Hairstyle

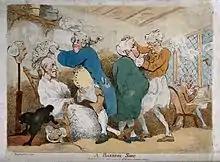
In the late 18th century and early 19th century, powdered wigs were popular

Hair dressing may include cuts, weaves, coloring, extensions, perms, permanent relaxers, curling, and any other form of styling or texturing.